Sadhurangam (2011 film)

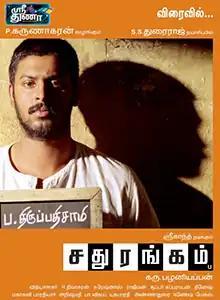
Poster

Sadhurangam is a 2011 Indian Tamil language political thriller film written and directed by Karu Palaniappan, starring Srikanth and Sonia Agarwal. Filming began in 2003, but was stuck in development hell for years. The project was revived in September 2011, and released on 7 October 2011.